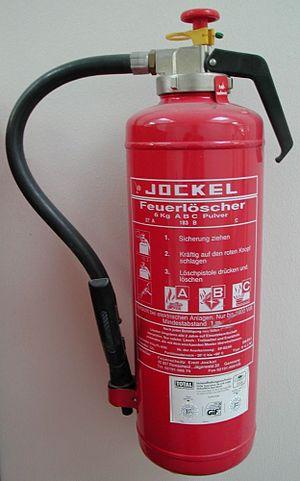
Le rouge est un champ chromatique regroupant les couleurs vives situées sur le cercle chromatique entre l'orange et les pourpres. Lavé de blanc, le rouge devient rose, sombre, il s'appelle brun. Opposé au vert, il forme un des contrastes qui, avec celui entre le bleu et le jaune et celui entre le noir et le blanc, orientent la perception visuelle. Un rouge, un vert et un bleu suffisent pour la synthèse additive des couleurs ; différentes nuances de rouge peuvent servir de couleur primaire. Pour la théorie ondulatoire de la lumière, la bande rouge est à l'extrémité de moins d'énergie du spectre visible, à la limite de l'infrarouge.